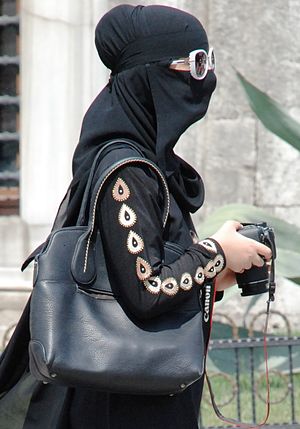
Niqab / Oprindelse
Modebevidst muslimsk kvinde med ansigtsslør (niqab) og solbriller, turist i Sultanahmet, Istanbul (Tyrkiet)
Niqāb er et slør der dækker hele ansigtet undtagen øjnene, og som bæres offentligt af nogle muslimske kvinder sammen med et tørklæde som del af en påkrævet islamisk klædedragt. Niqab er udelukkende et ansigtsslør, der slås om hele hovedet og dækker alt undtagen øjnene.